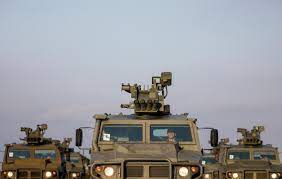
Label: Air Defense